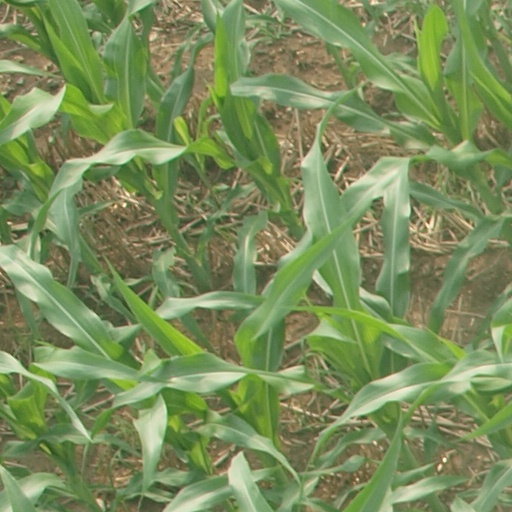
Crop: maize; corn